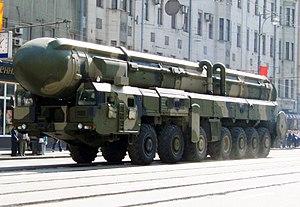
Le MAZ-7912/MAZ-7917 est un camion lance-missiles/tracteur-érecteur-lanceur soviétique et russe conçu et développé par l'usine automobile de Minsk en Biélorussie.
Les forces des fusées stratégiques de la fédération de Russie, en abrégé RVSN, sont la composante terre de la dissuasion nucléaire russe.
L'usine automobile de Minsk est une société administrée par l'état biélorusse, constructeur automobile de camions et d'autobus biélorusse, l'un des plus importants en Europe de l'Est. Elle ne fabrique plus d'automobiles : toute sa production se concentre sur les camions, les bus, les autocars, les minibus et les véhicules militaires.